Cool Hand Luke

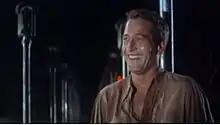
The Paul Newman smile, the reason why the movie works according to Roger Ebert

For the "Chicago Tribune", Clifford Terry wrote that the film "works beautifully", adding that it is "sharp, absorbing, extremely entertaining". Terry remarked on Newman's "usual competent performance" and the "strong support of the cast", and praised Kennedy, Martin, Askew and Woodward. Van Fleet's acting was deemed "masterfully played". Rosenberg's direction was called "diverse" in its "exploration of moods". Terry opined that the "believable, tuned-in dialog" by Pierson and Person and Conrad Hall's "sun-centered photography" created a "great feeling of the southern discomfort". He felt that "the final 10 minutes" that featured Luke's monologue "almost destroy the preceding 110", with the "unlikely" monologue and the "artsy camera shot" of the breaking of the "hating overseer's sunglasses" contributing to the scene's "awkward artificiality". But "everything else works", Terry wrote.